1st Maine Cavalry Regiment

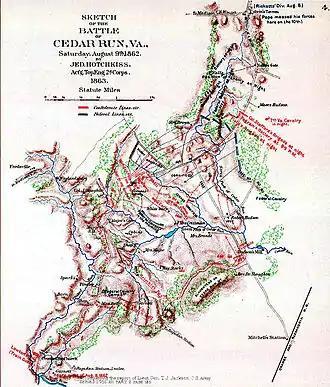
Sketch of Battle of Cedar Run

In response to Pope's threat, Jackson chose to go on the offensive, attacking Pope's vanguard under Banks with local superiority in numbers, before the entire Army of Virginia could be brought to bear on his force. After defeating Banks, he then hoped to move on Culpeper Court House to keep Pope's army separated to allow him to defeat the Federal forces in detail, as he had done during the Valley Campaign. On August 7, Jackson set out for Culpeper. The cavalry under BGEN Beverly Robertson was sent ahead to dispatch the Federal cavalry guarding the fords of the Rapidan River and occupying Madison Court House, threatening Jackson's left flank as his force marched across the Rapidan at Walker's and Cave's Fords and moved northward. Robertson's men cleared the flanks by daylight.